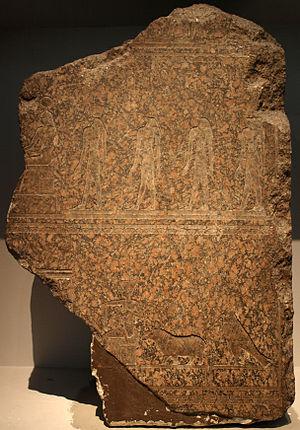
Tell Basta est le nom arabe de la ville antique de Per Bast que les Grecs nommeront Boubastis. L'actuelle ville de Zagazig se trouve juste au nord-ouest du site de Tell Basta.